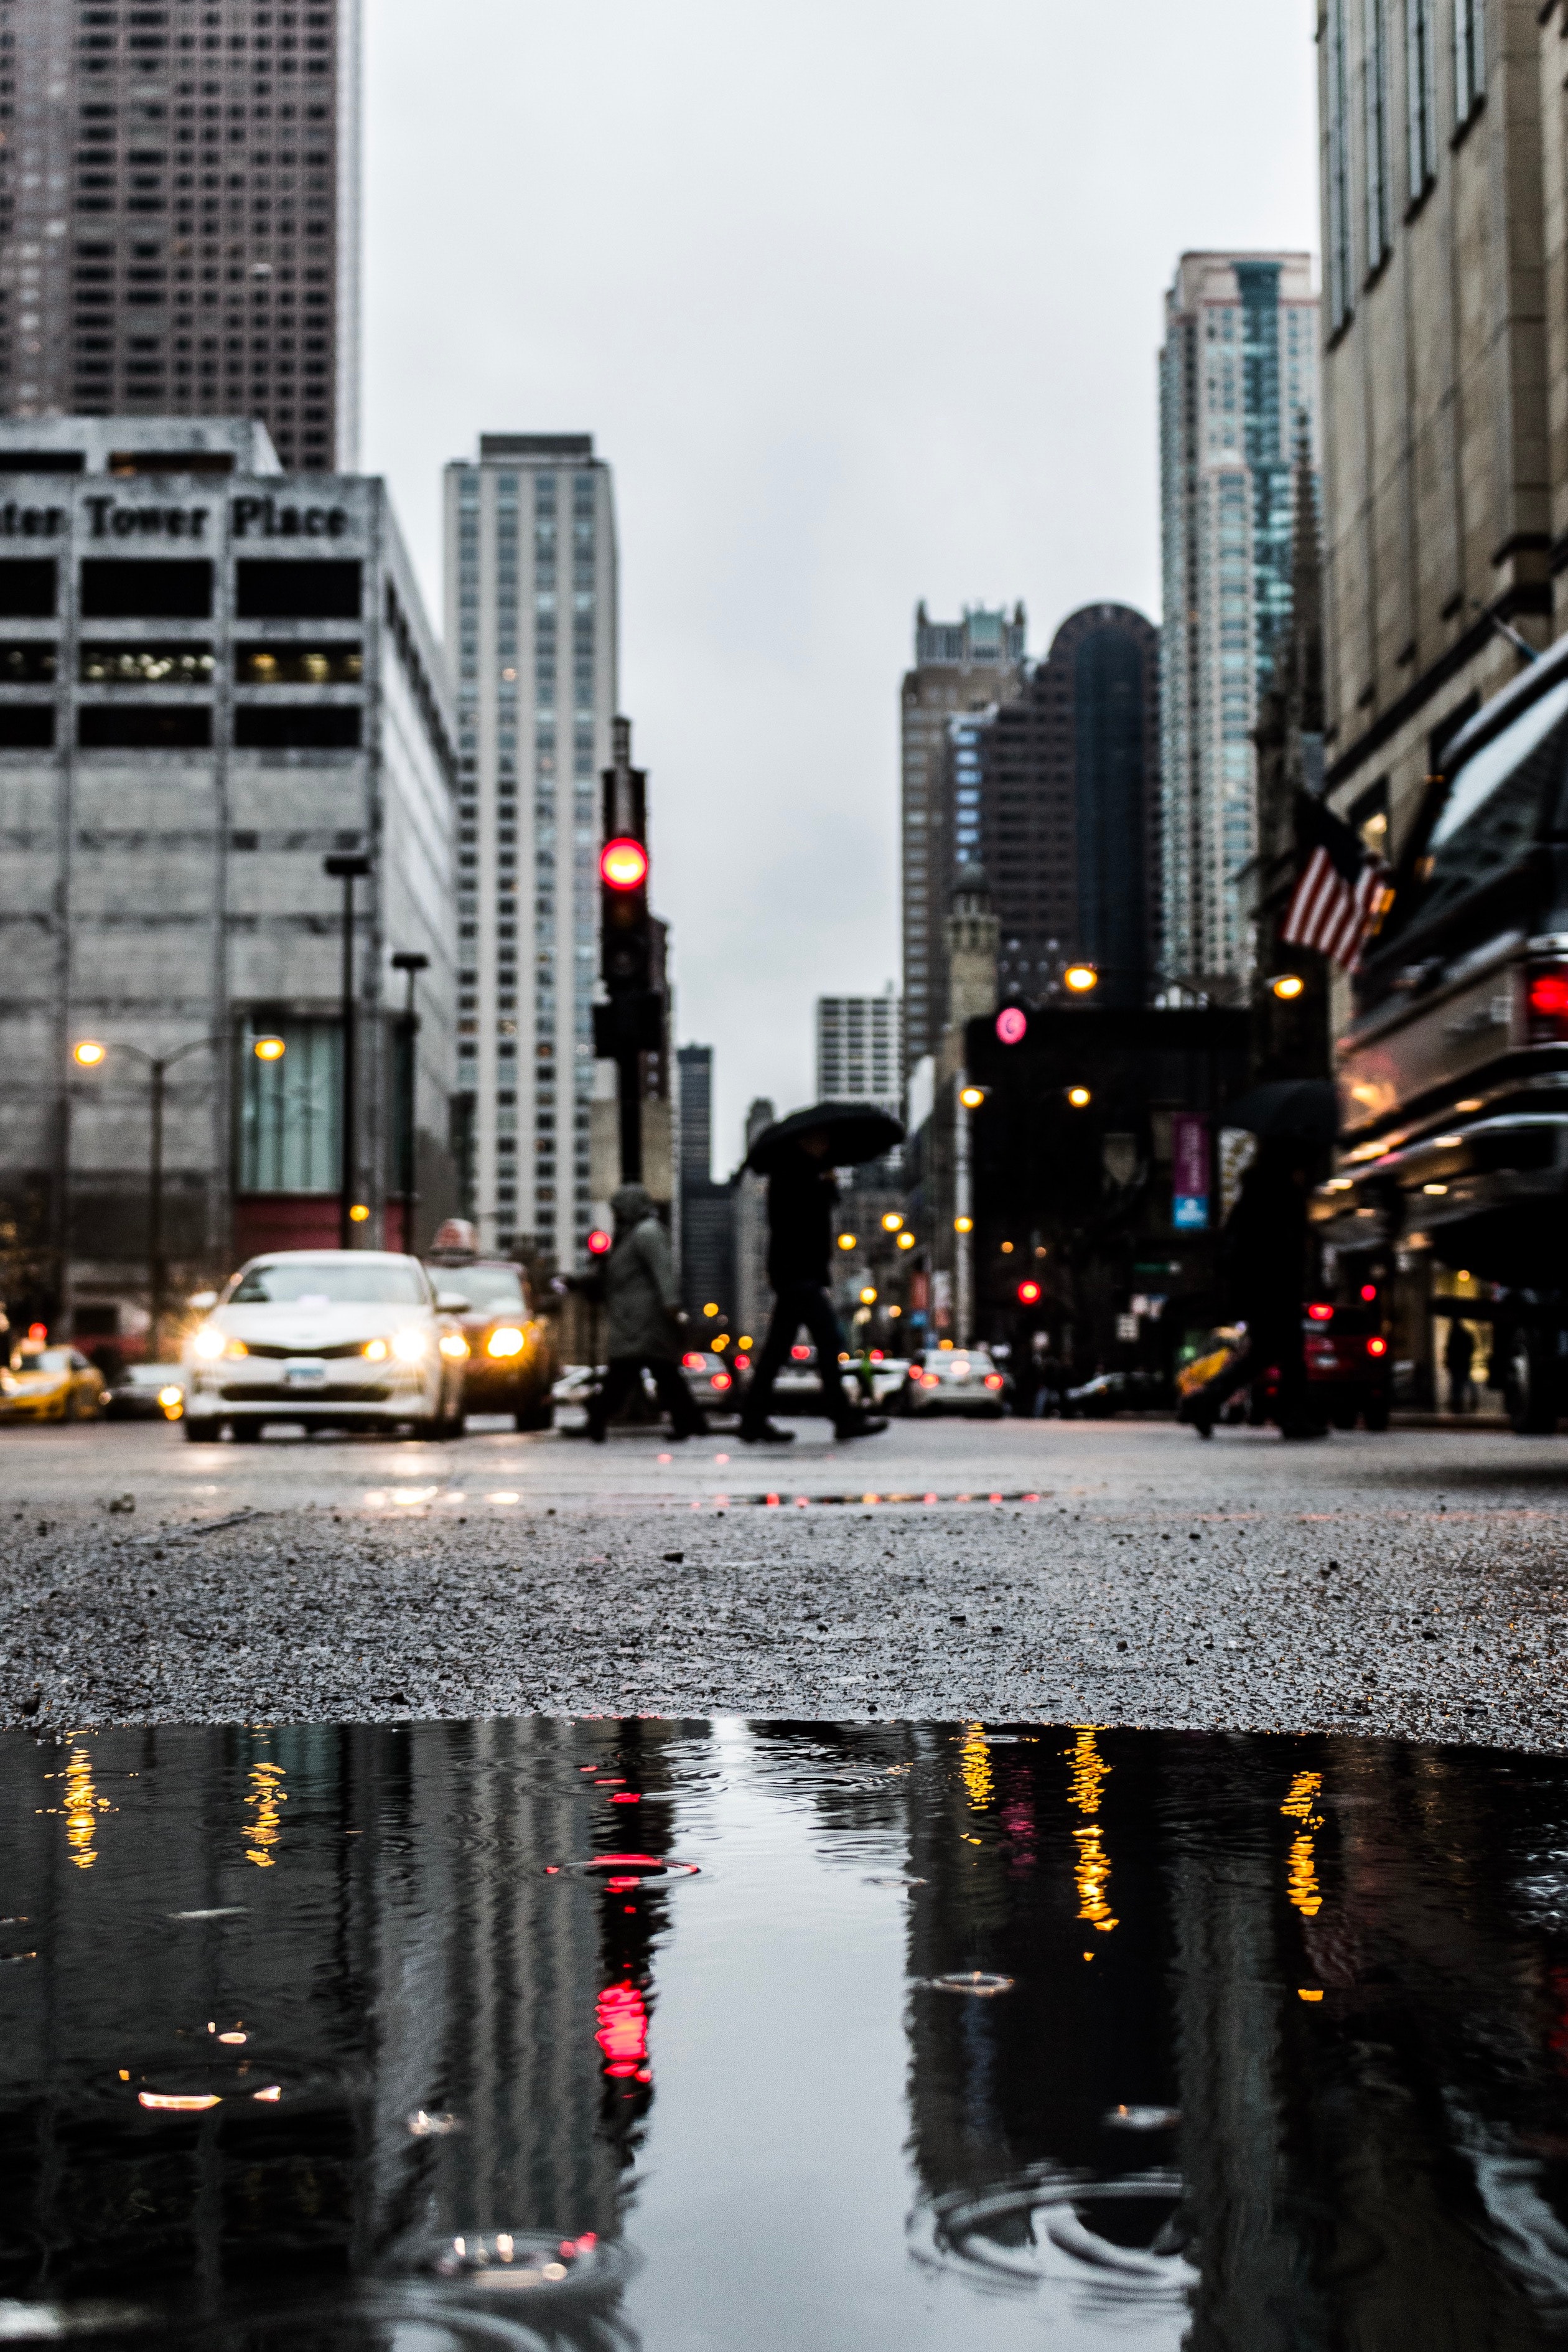
metropolitan area, urban area, city, metropolis, reflection, cityscape, water, human settlement, architecture, skyscraper, downtown, landmark, building, sky, town, night, tower block, waterway, street, skyline, river, tree, infrastructure, neighbourhood, road, evening, traffic, winter, plant, mixed use, vehicle, rain, tower, tourism, channel